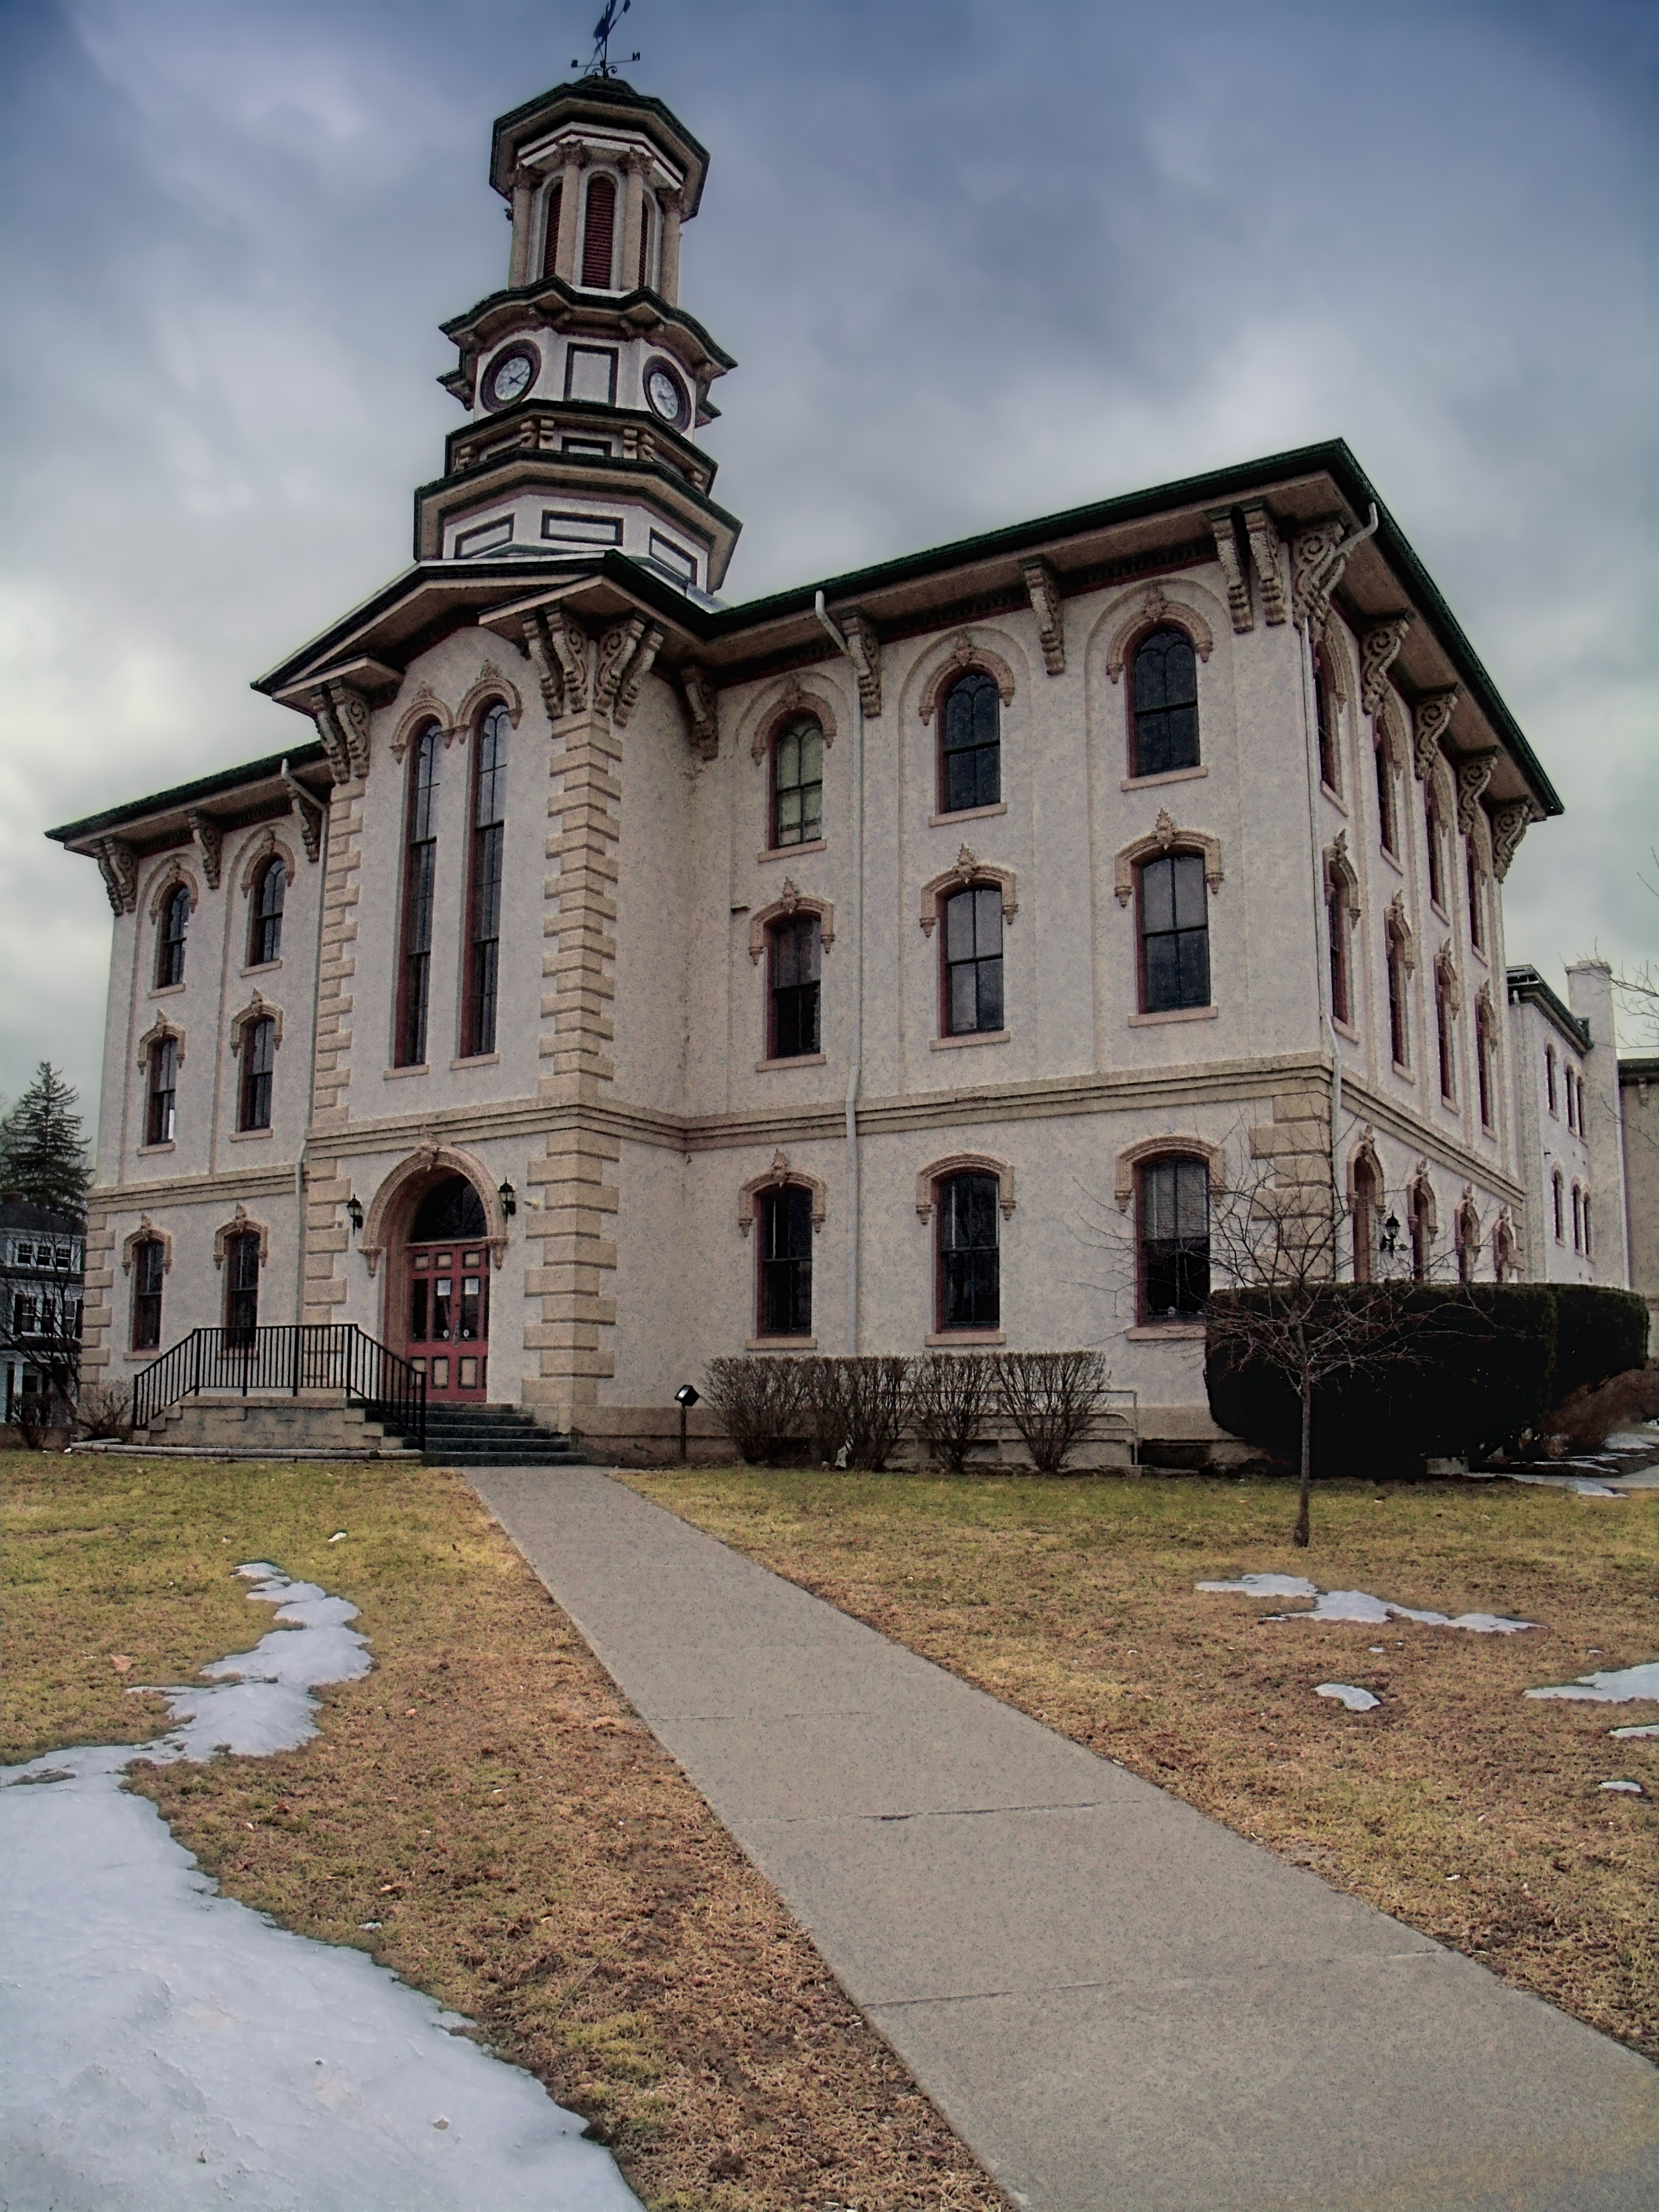
snow, winter, architecture, house, sidewalk, town, building, chateau, facade, overcast, church, place of worship, creativecommons, monastery, lowlight, pennsylvania, endlessmountains, wyomingcounty, synagogue, estate, tunkhannock